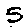
Label: 5